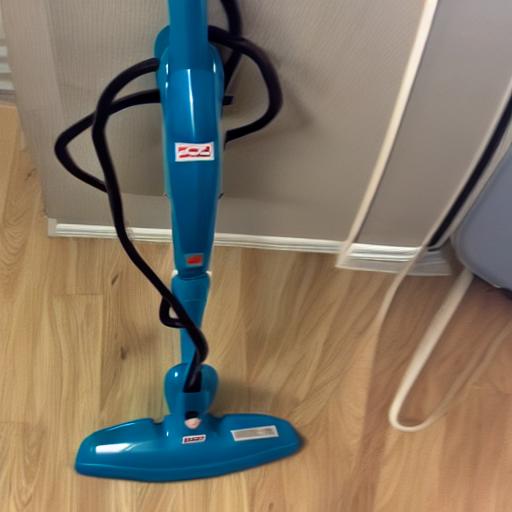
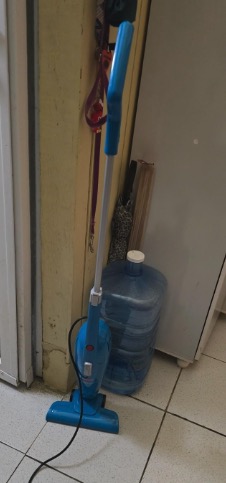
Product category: items_vacuum
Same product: no